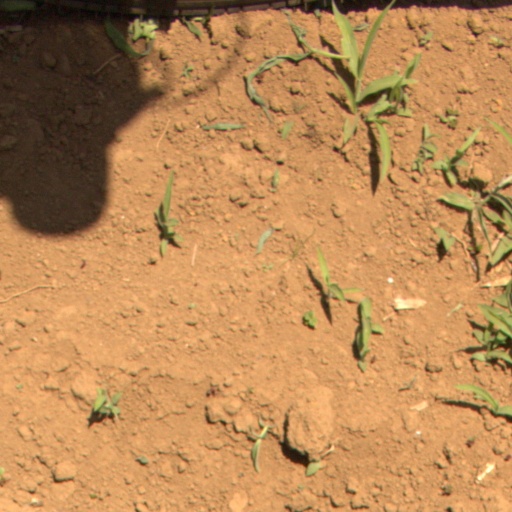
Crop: Jerusalem artichoke